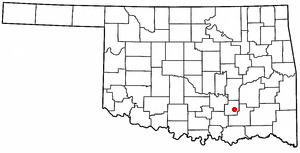
La ville de Coalgate est le siège du comté de Coal, dans l’État de l’Oklahoma, aux États-Unis. Lors du recensement de 2010, elle comptait 1 967 habitants.